Marathon '33

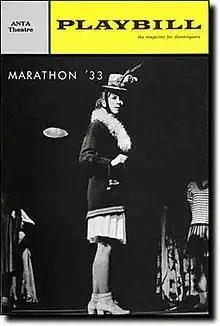
Playbill

Marathon ‘33 is a play written by June Havoc which opened on December 22, 1963 and closed on February 1, 1964 at Anta Theatre. The play is based on June Havoc’s memoir "Early Havoc" and is based on her experience with dance marathons. The play is set in 1933 when dance marathon contests were a large part of the American zeitgeist, and was performed at the ANTA Washington Square Theatre. Although critics loved the play and it received high praise including a few Tony nominations, "Marathon ‘33" was not a popular success and only ran for 48 performances. In the play, the character June and her partner Patsy join the dance marathons that were widespread during the Depression era. The stage of the play does not have a curtain and some of the cast members begin the play by being a part of the audience, adding to the sense of a real dance marathon. The play is similar to the movie "They Shoot Horses, Don't They?", based on a book of the same name by Horace McCoy. Like the movie, the play provides a look into the harsh condition performers at marathons had to endure.